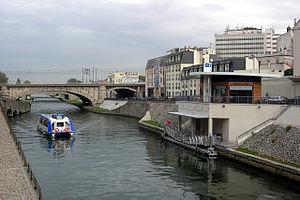
Le canal Saint-Denis est un canal long de 6,6 km qui relie le canal de l'Ourcq, dans le 19ᵉ arrondissement de Paris, à la section de la Seine située sur la commune de Saint-Denis.
Un bateau-bus, ou bateau-omnibus, ou encore navette fluviale, est un type bateau utilisé pour les transports en commun avec une organisation similaire à un réseau de bus urbain.